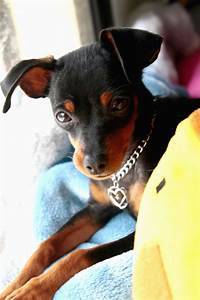
Label: cane